Infantry Corps (Ireland)

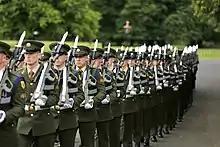
The Ceremonial Military Guard provided by the 7th Infantry Battalion on parade.

The Ceremonial Military Guard ("Garda Míleata Searmanais") of the Irish Defence Forces is a guard of honour unit drawn from every battalion in the corps. It is also known as the "Garda Onóra" (Guard of Honour in English). It is inspected by the President of Ireland, Taoiseach or visiting military and political dignitaries. Personnel of the guard carry Steyr AUG rifles.